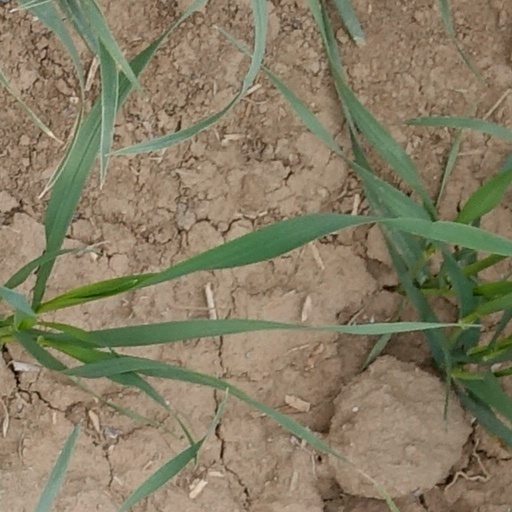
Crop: wheat